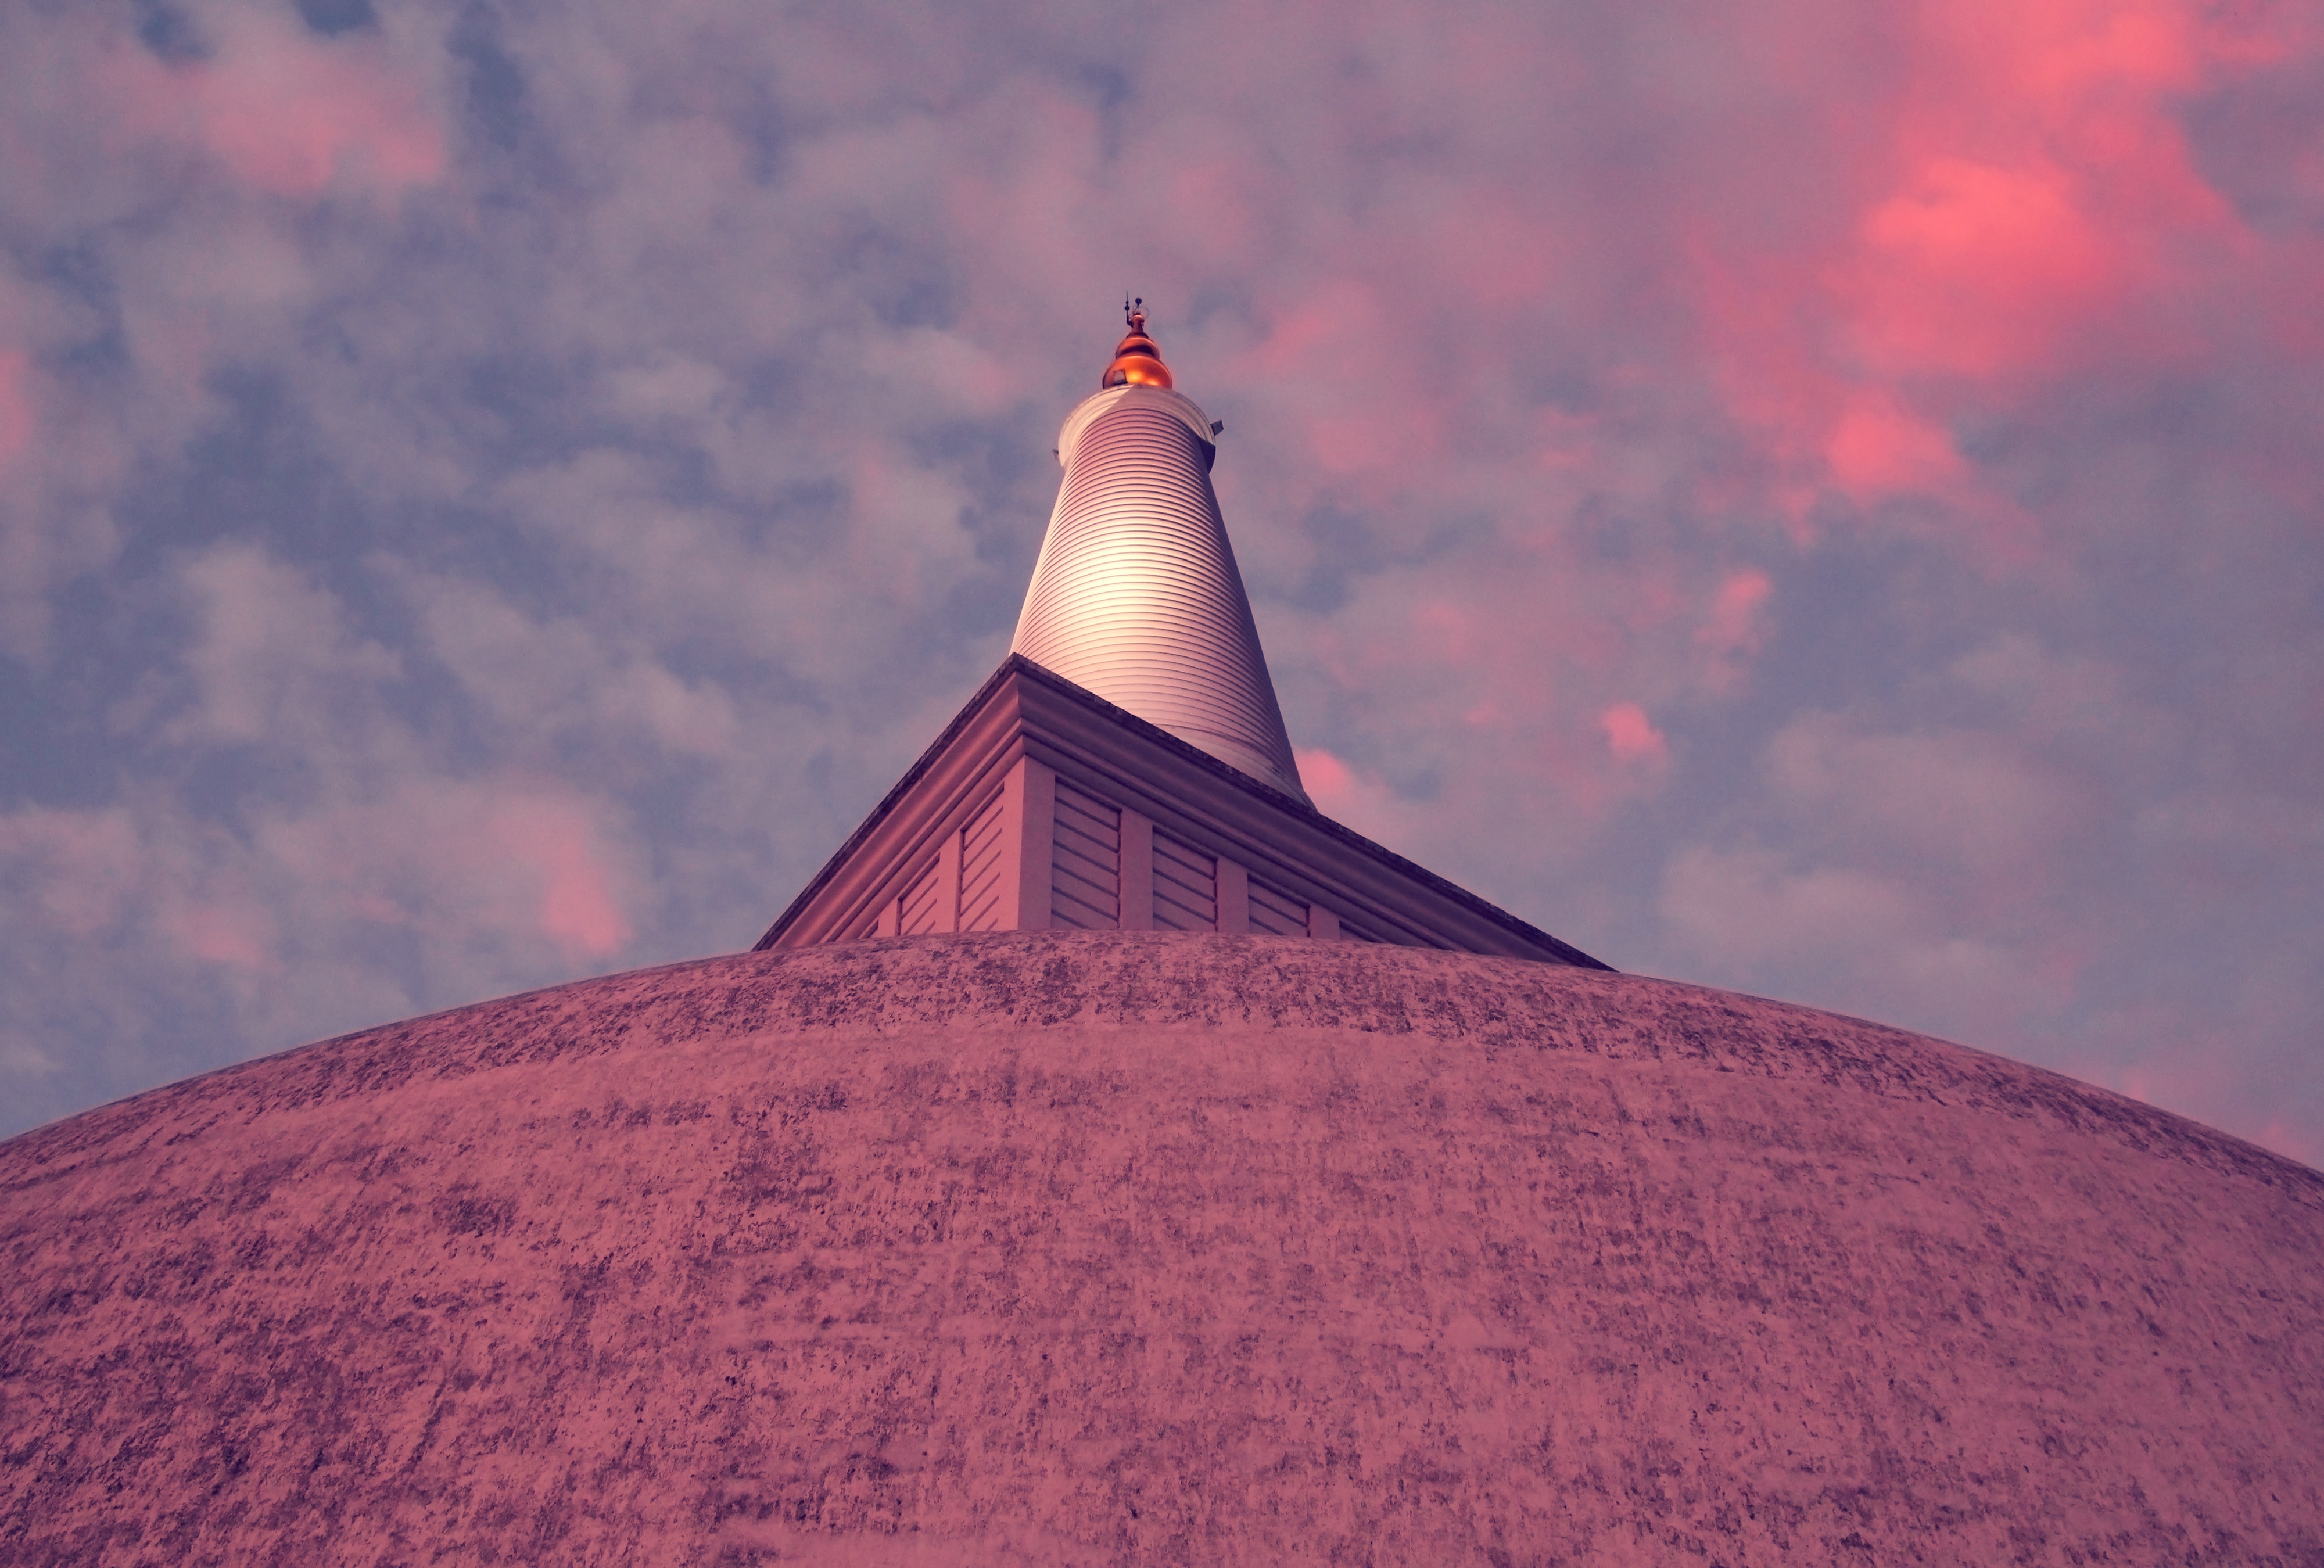
mountain, cloud, sky, sunset, morning, hill, dawn, monument, dusk, tower, temple